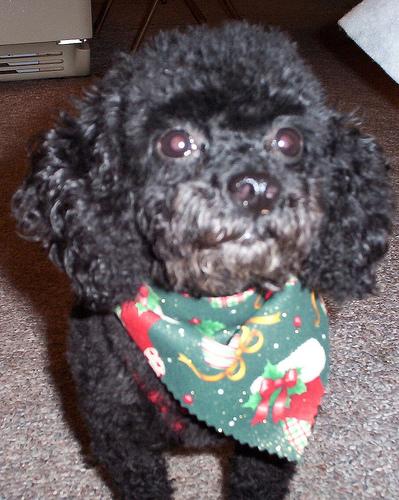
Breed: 2925-n000114-toy_poodle